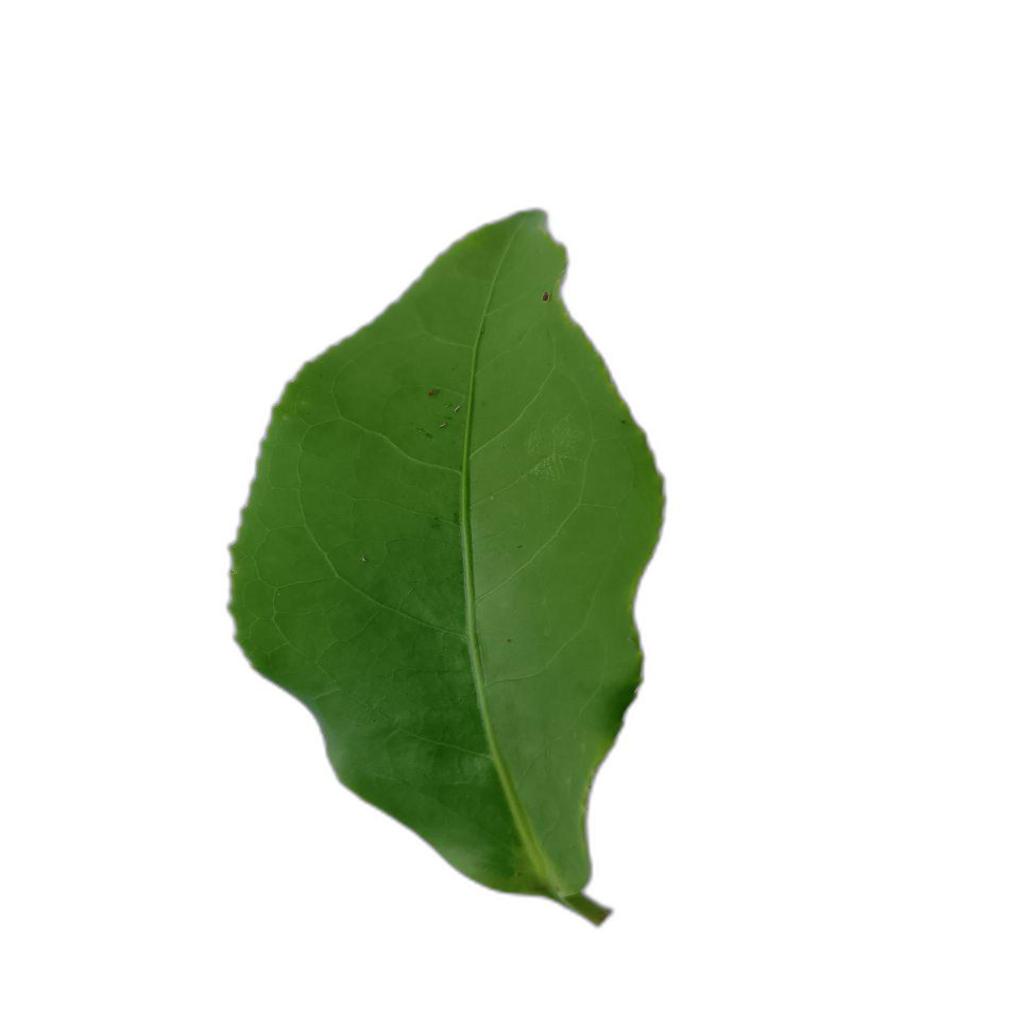
Label: Healthy